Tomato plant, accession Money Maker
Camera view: tilt-top (135 deg); turntable rotation: 150 degrees
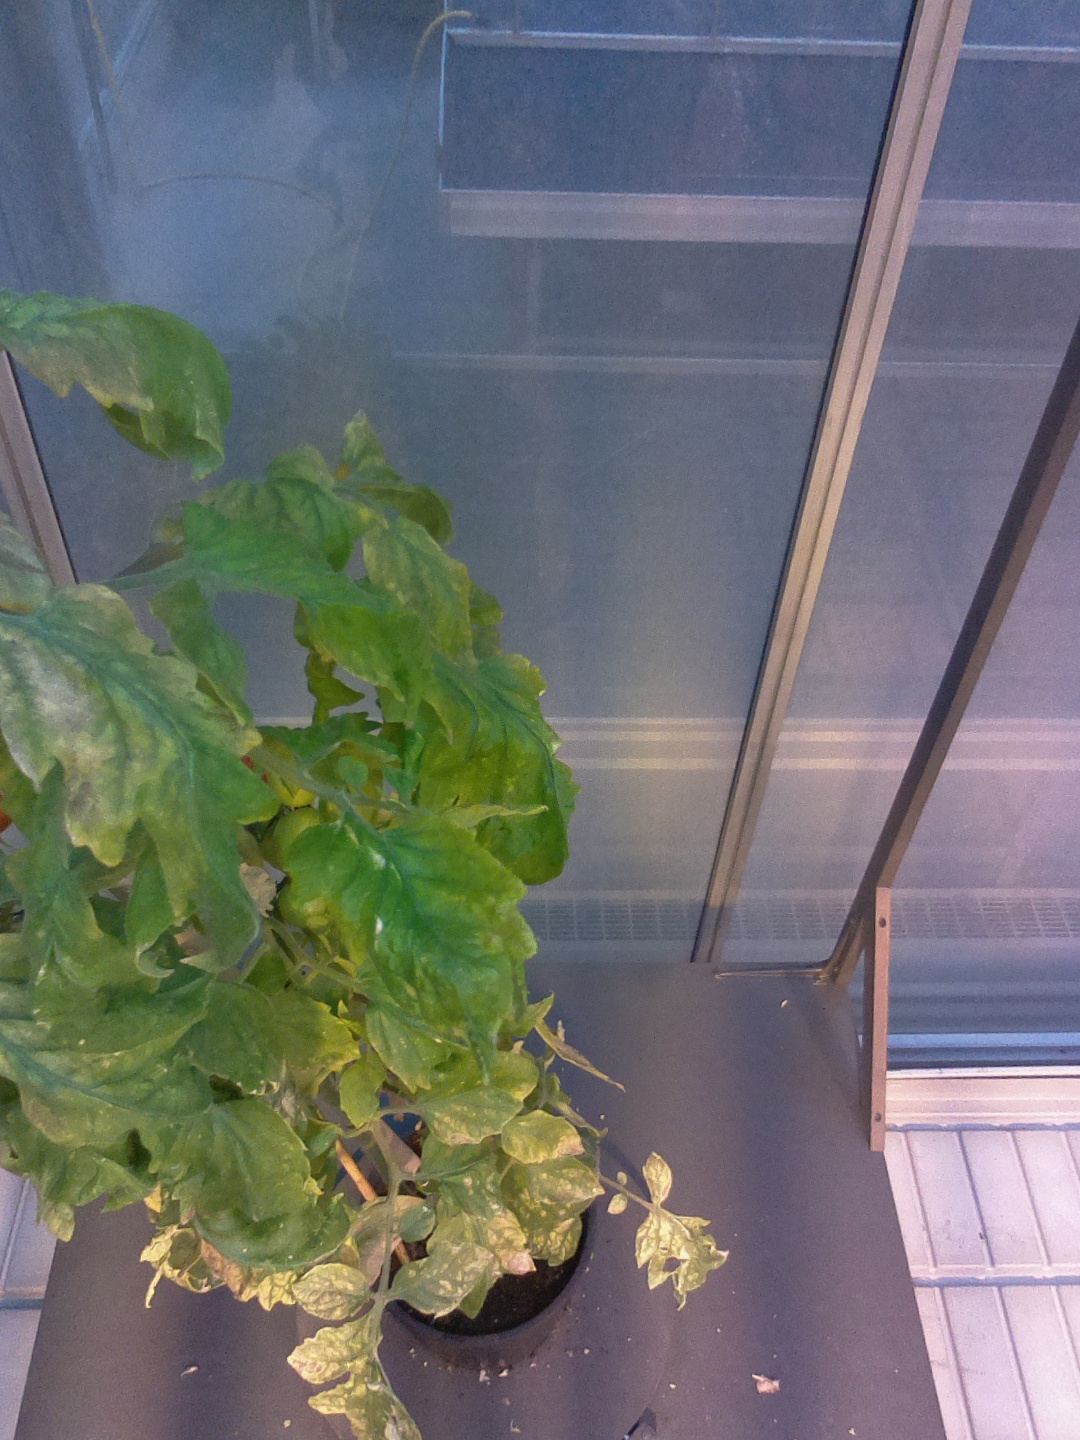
BBCH growth stage 81: 10%-20% of fruits show typical fully ripe color